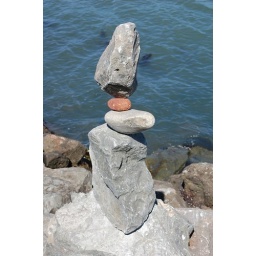
A pile of rocks created by a street artist.